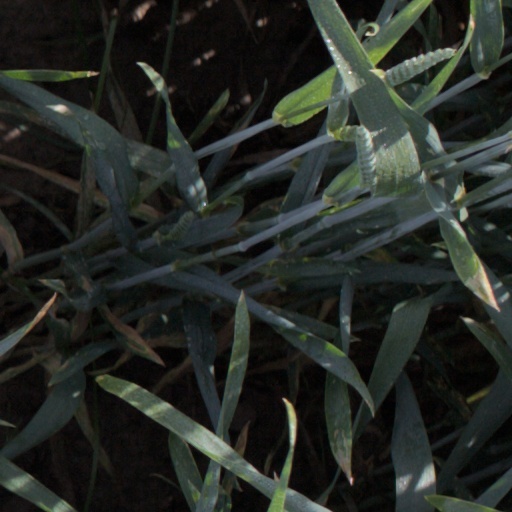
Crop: wheat